Pennsylvania Route 232

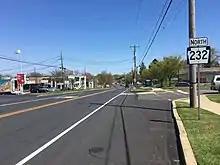
PA 232 northbound past County Line Road in Upper Southampton Township

PA 232 crosses County Line Road and enters Upper Southampton Township in Bucks County. Here, the road is named Second Street Pike and it heads north into business areas as a three-lane road with a center left-turn lane, passing over Norfolk Southern's Morrisville Line before coming to a bridge over the Pennsylvania Turnpike (Interstate 276). The route crosses the Newtown Rail Trail west of the former Southampton station before intersecting PA 132 (Street Road) in the community of Southampton.